Jenny Cullen

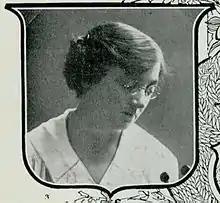
Jenny Cullen ca.1920

Jenny Cullen (1890–1957) was a violinist and the first female member of the Minneapolis Symphony Orchestra. She was a member of Verbrugghen String Quartet founded by Henri Verbrugghen.